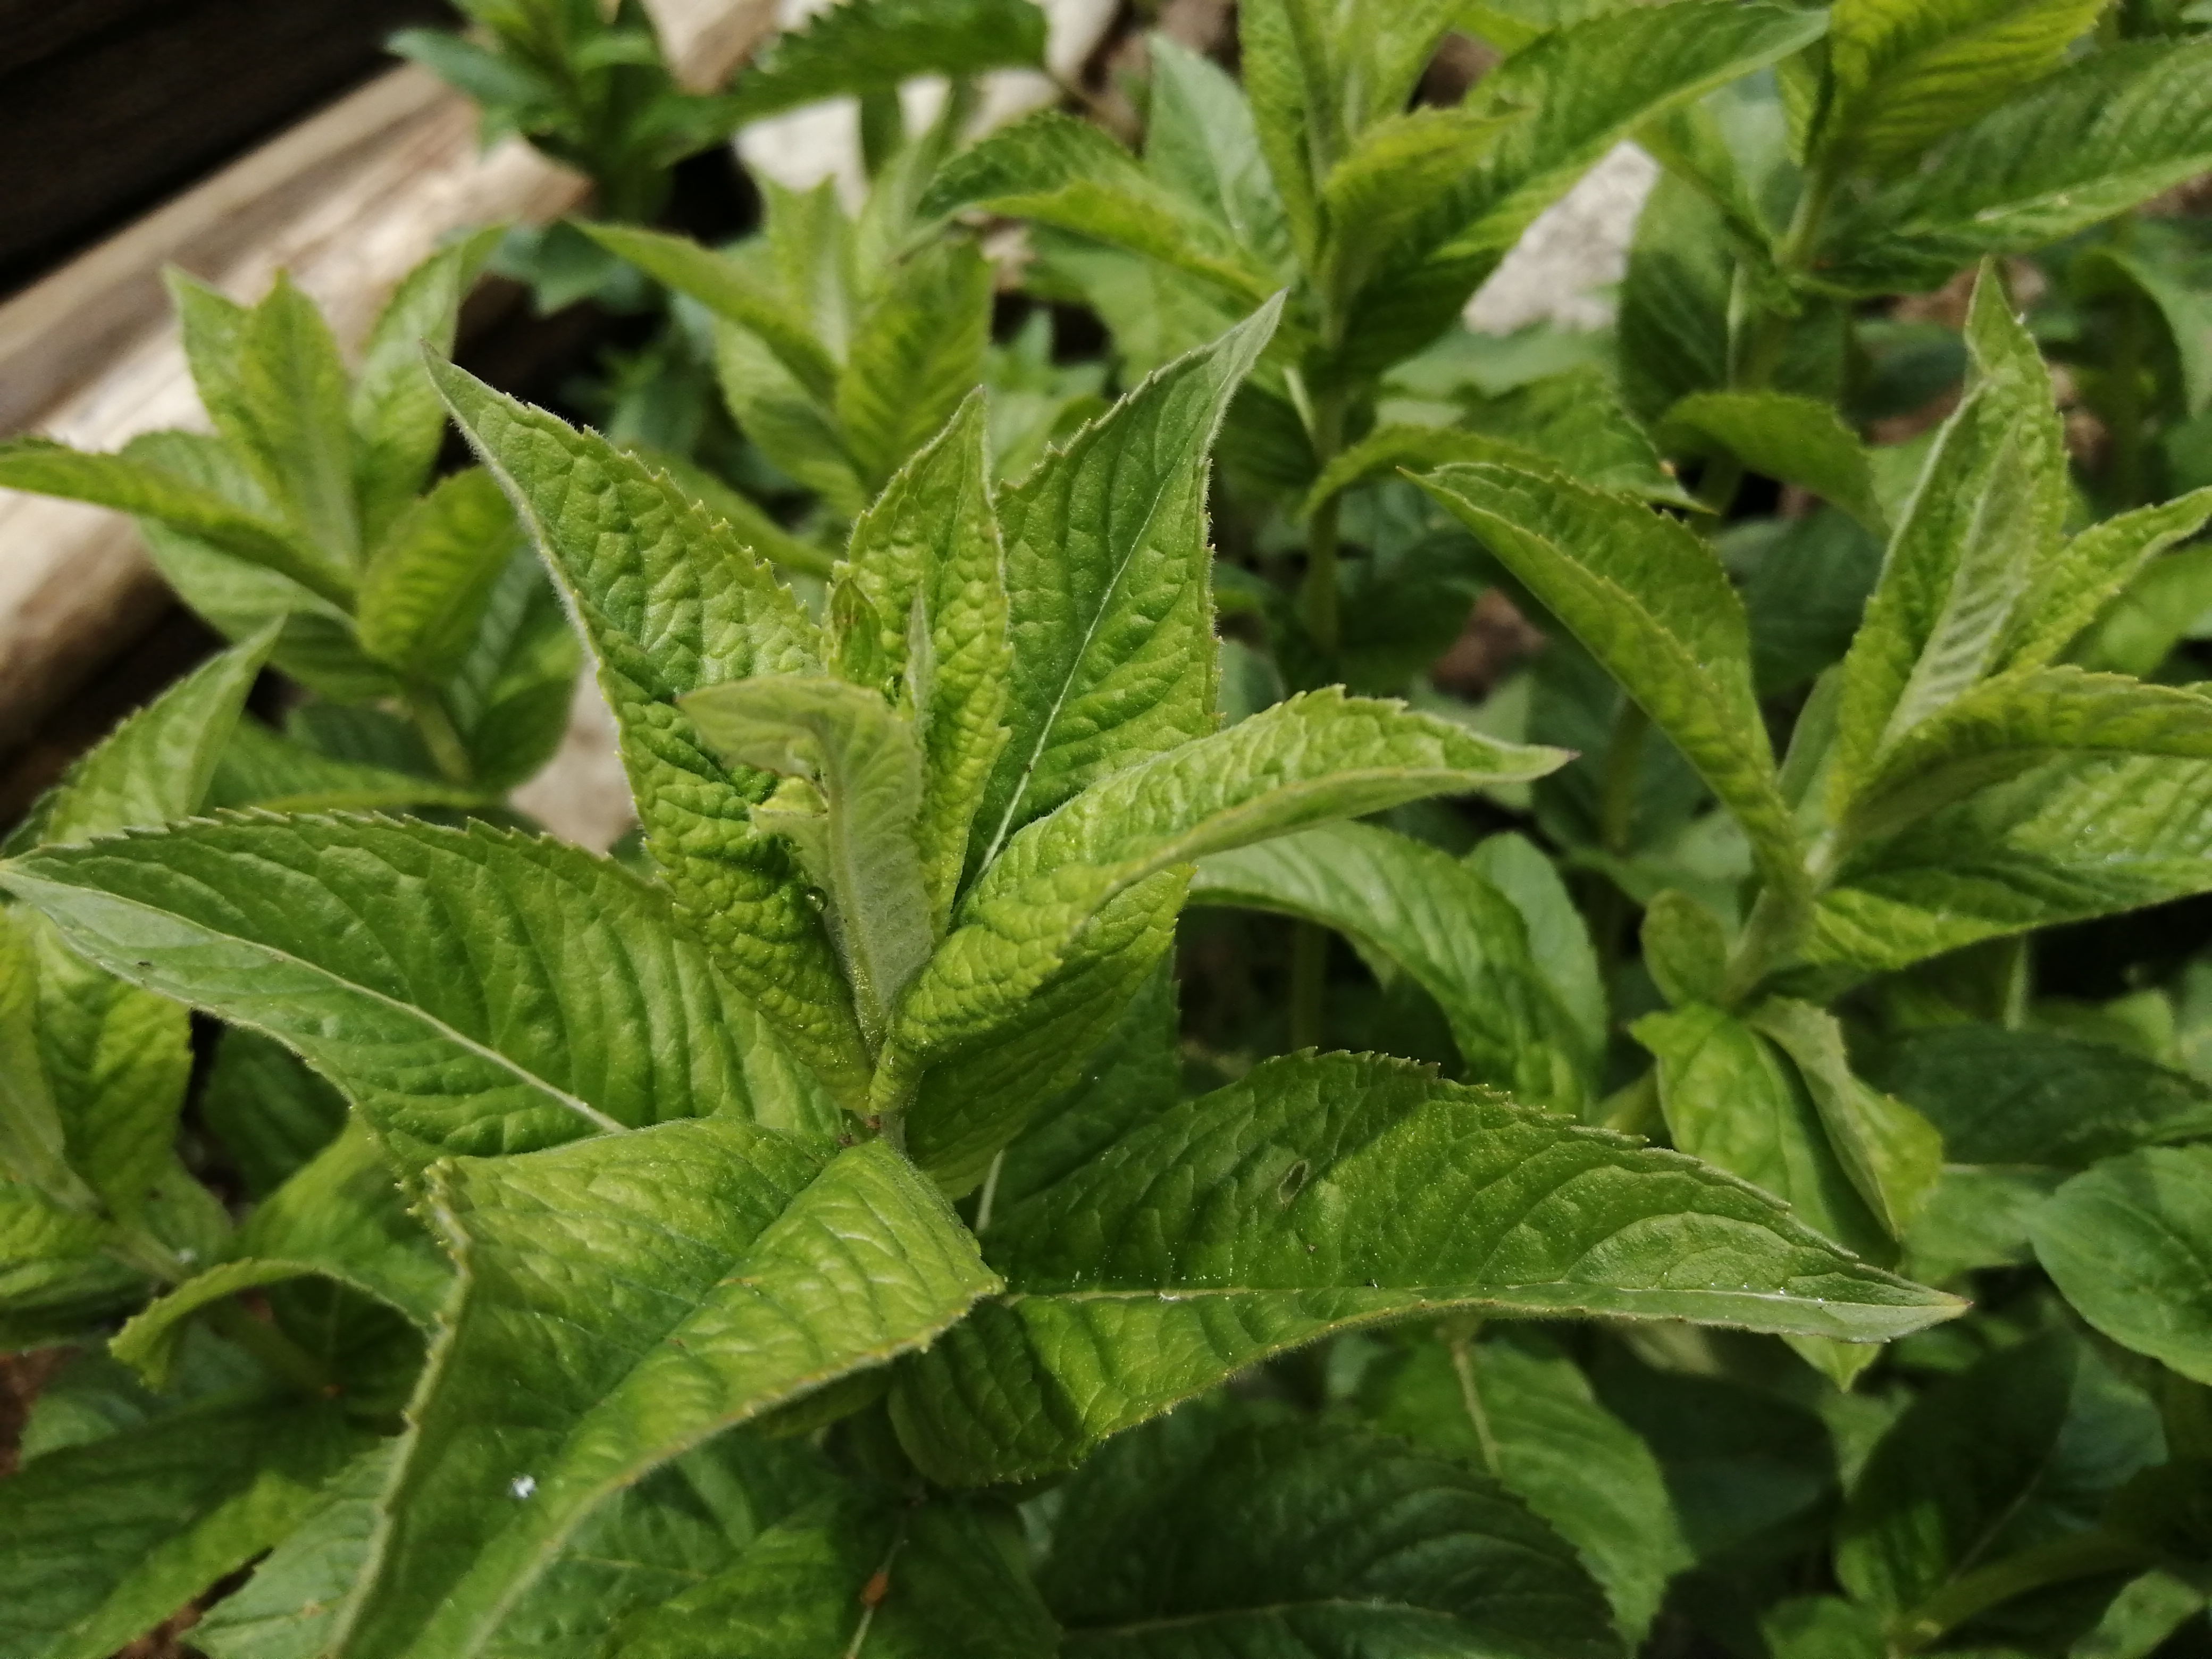
mint leaves, peppermint, spearmint, flower, flowering plant, plant, leaf, herb, groundcover, Stevia rebaudiana